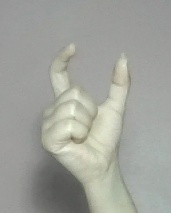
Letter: nun